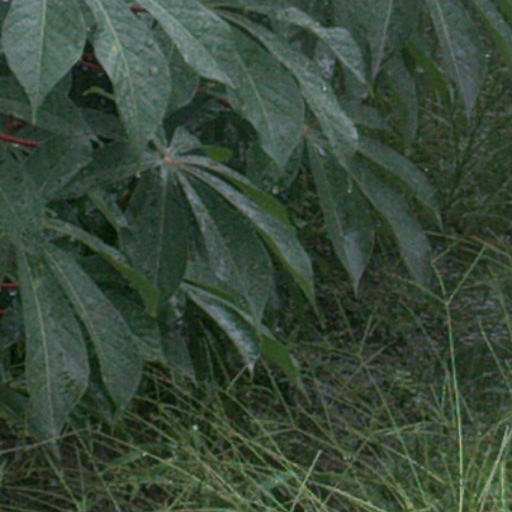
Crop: cassava